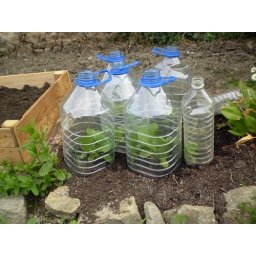
Empty water bottles provide protection against almost everything that wants to eat them